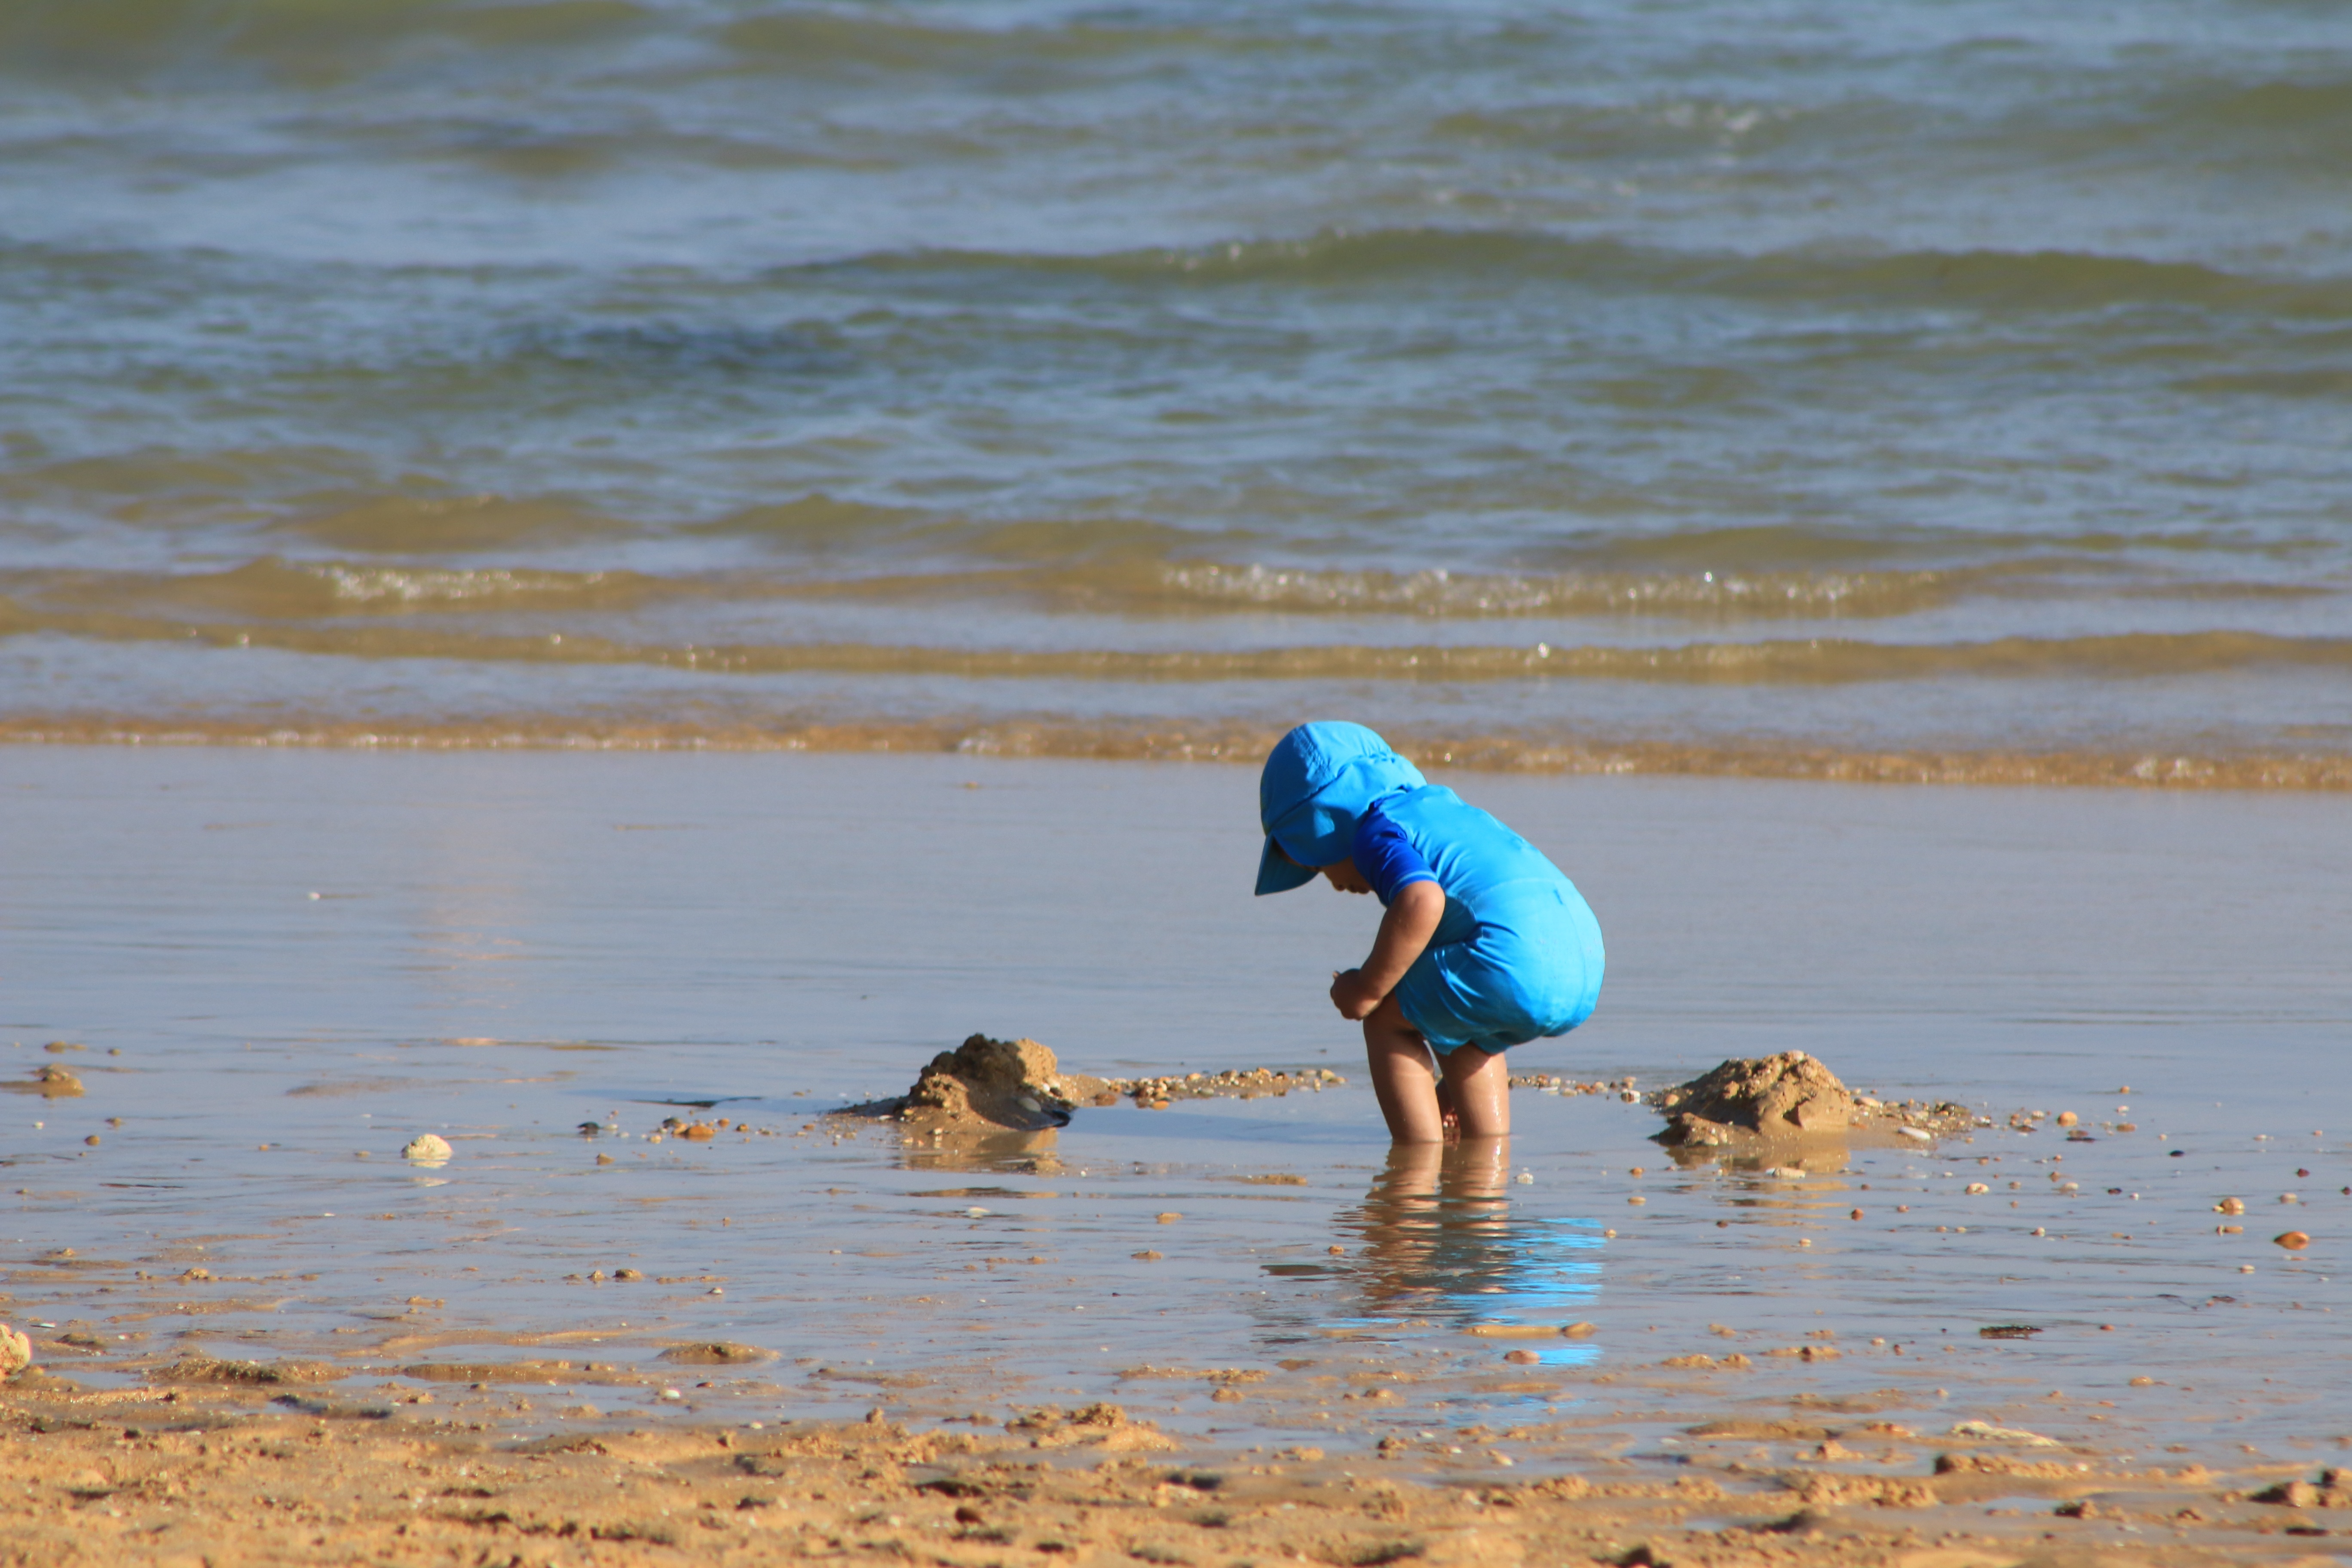
beach, sea, coast, water, nature, sand, ocean, play, shore, wave, explore, tranquility, explorer, blue, rest, freedom, body of water, curiosity, fun, holidays, mar, sol, salt water, sun protection, mudflat